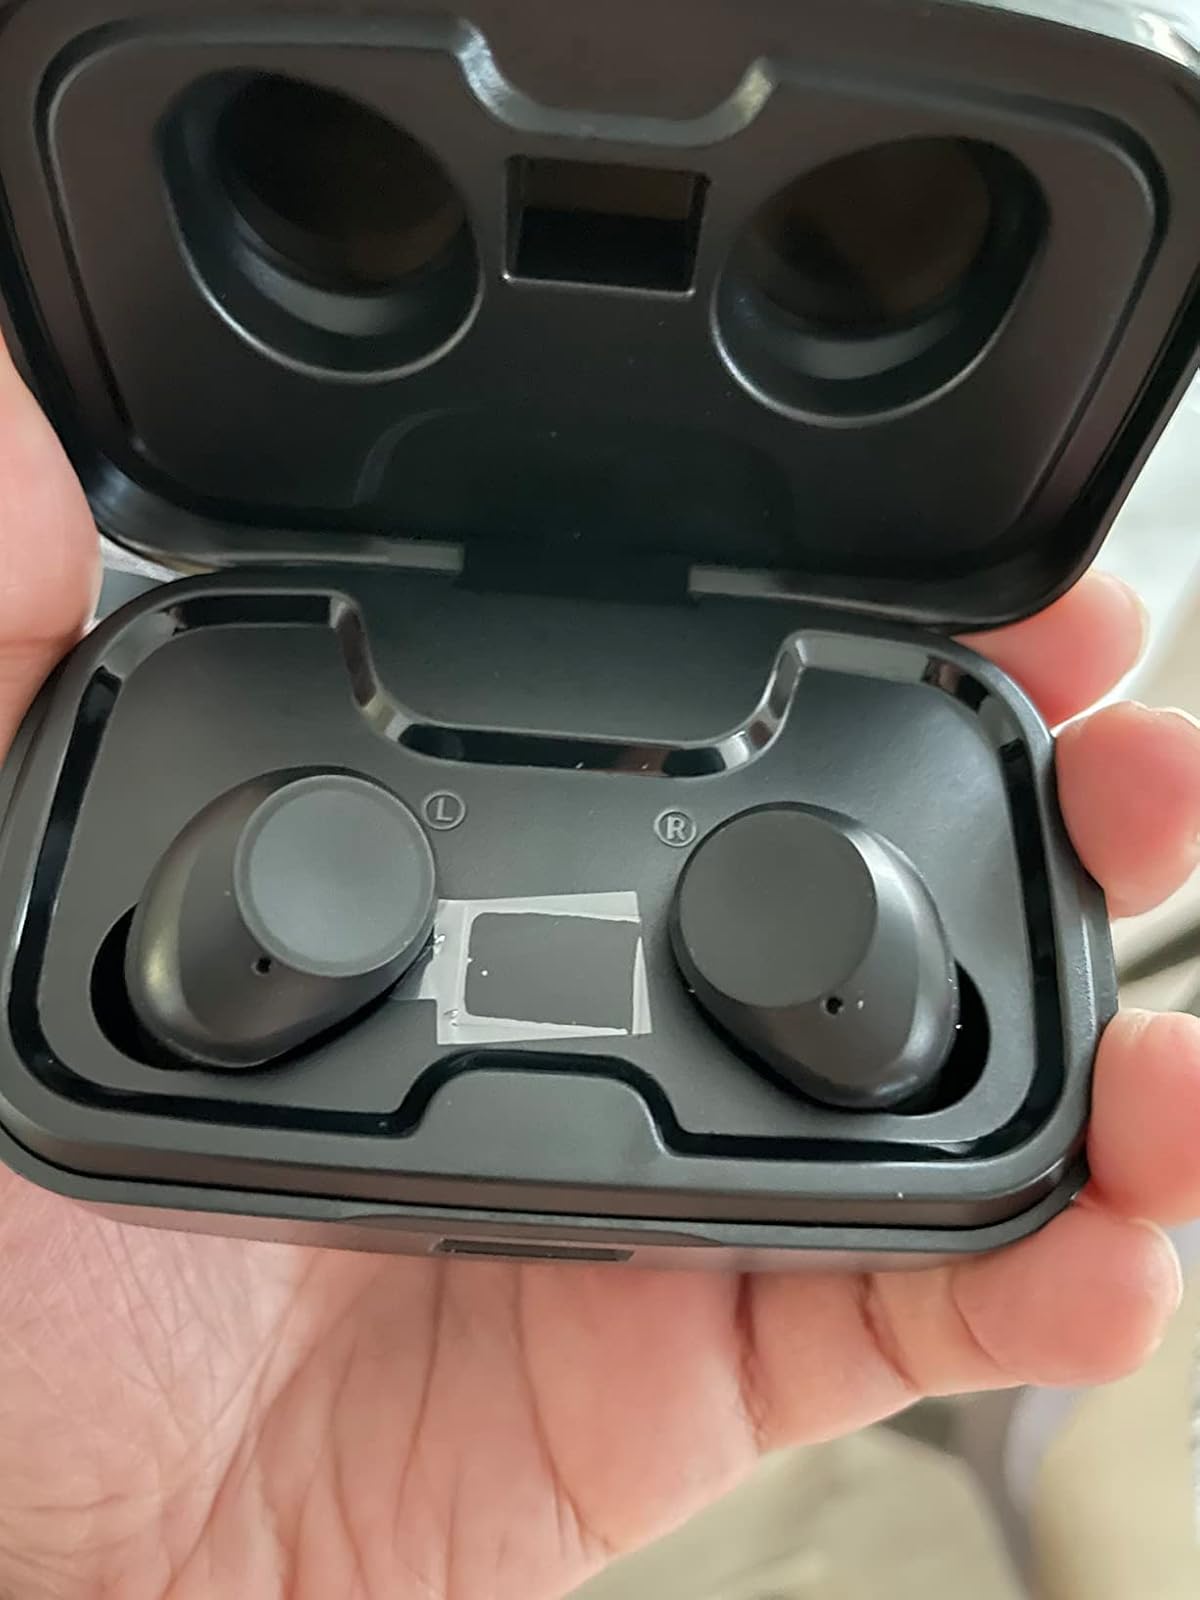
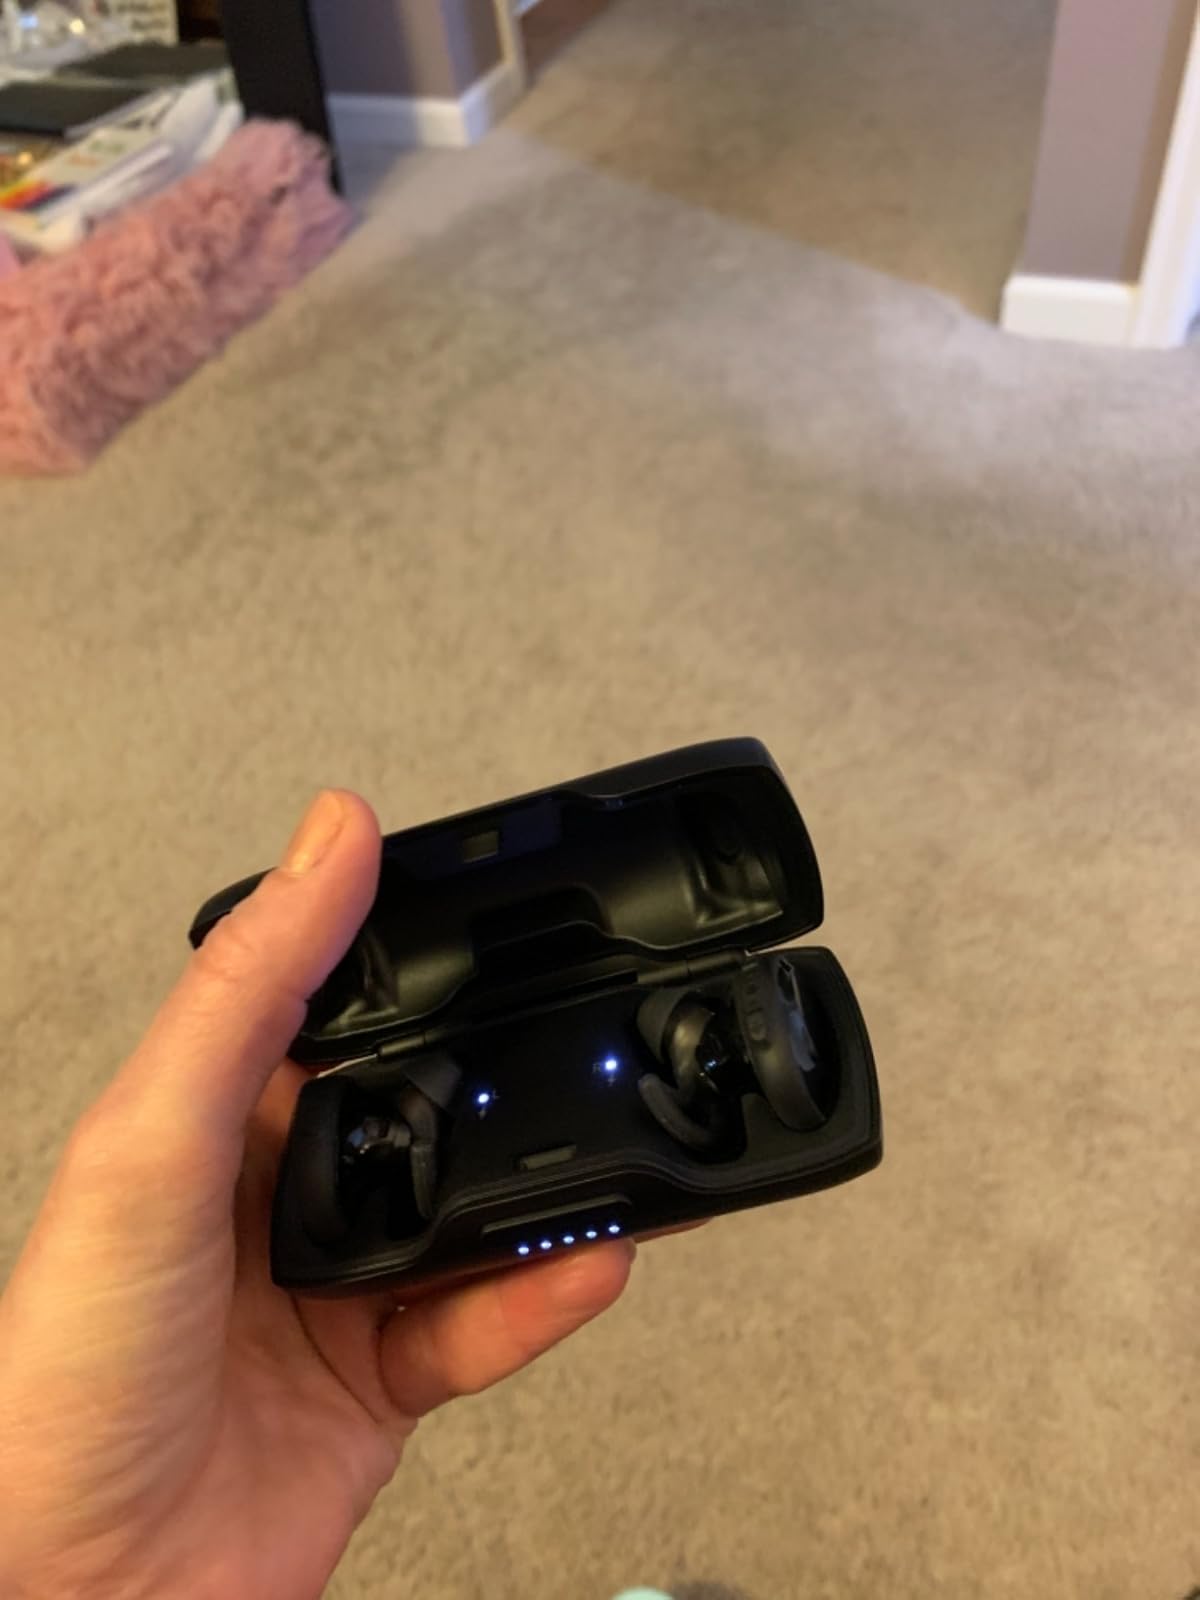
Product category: earbuds
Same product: no